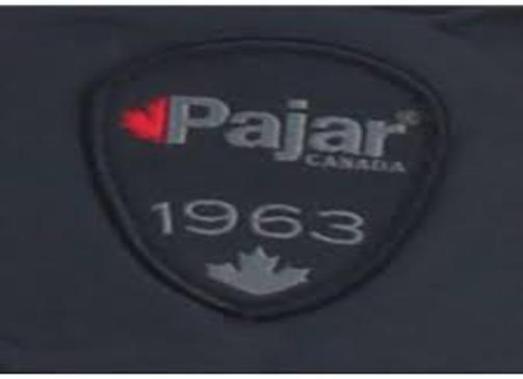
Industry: Clothes